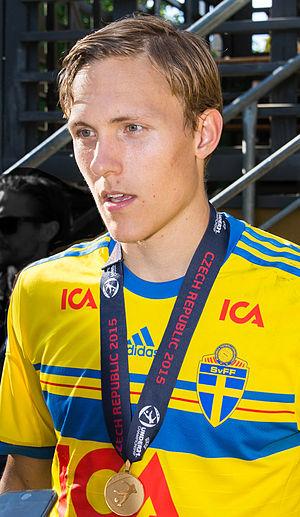
Hans Carl Ludwig Augustinsson, né le 21 avril 1994 à Stockholm en Suède, est un footballeur international suédois. Il évolue au Werder Brême au poste d'arrière gauche.